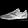
Label: Sneaker